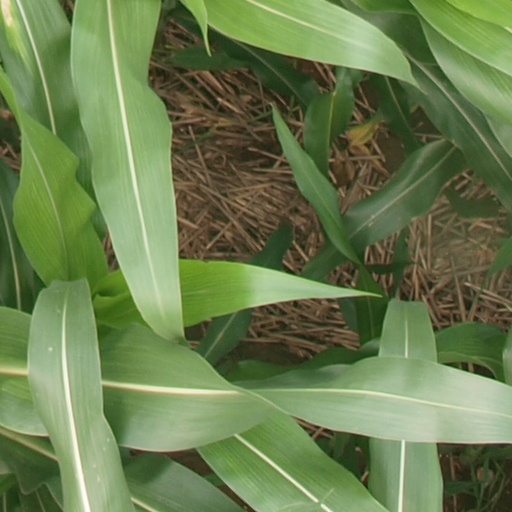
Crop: maize; corn